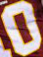
Number: 0